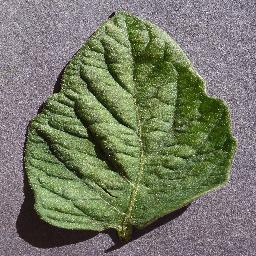
Label: Tomato___healthy